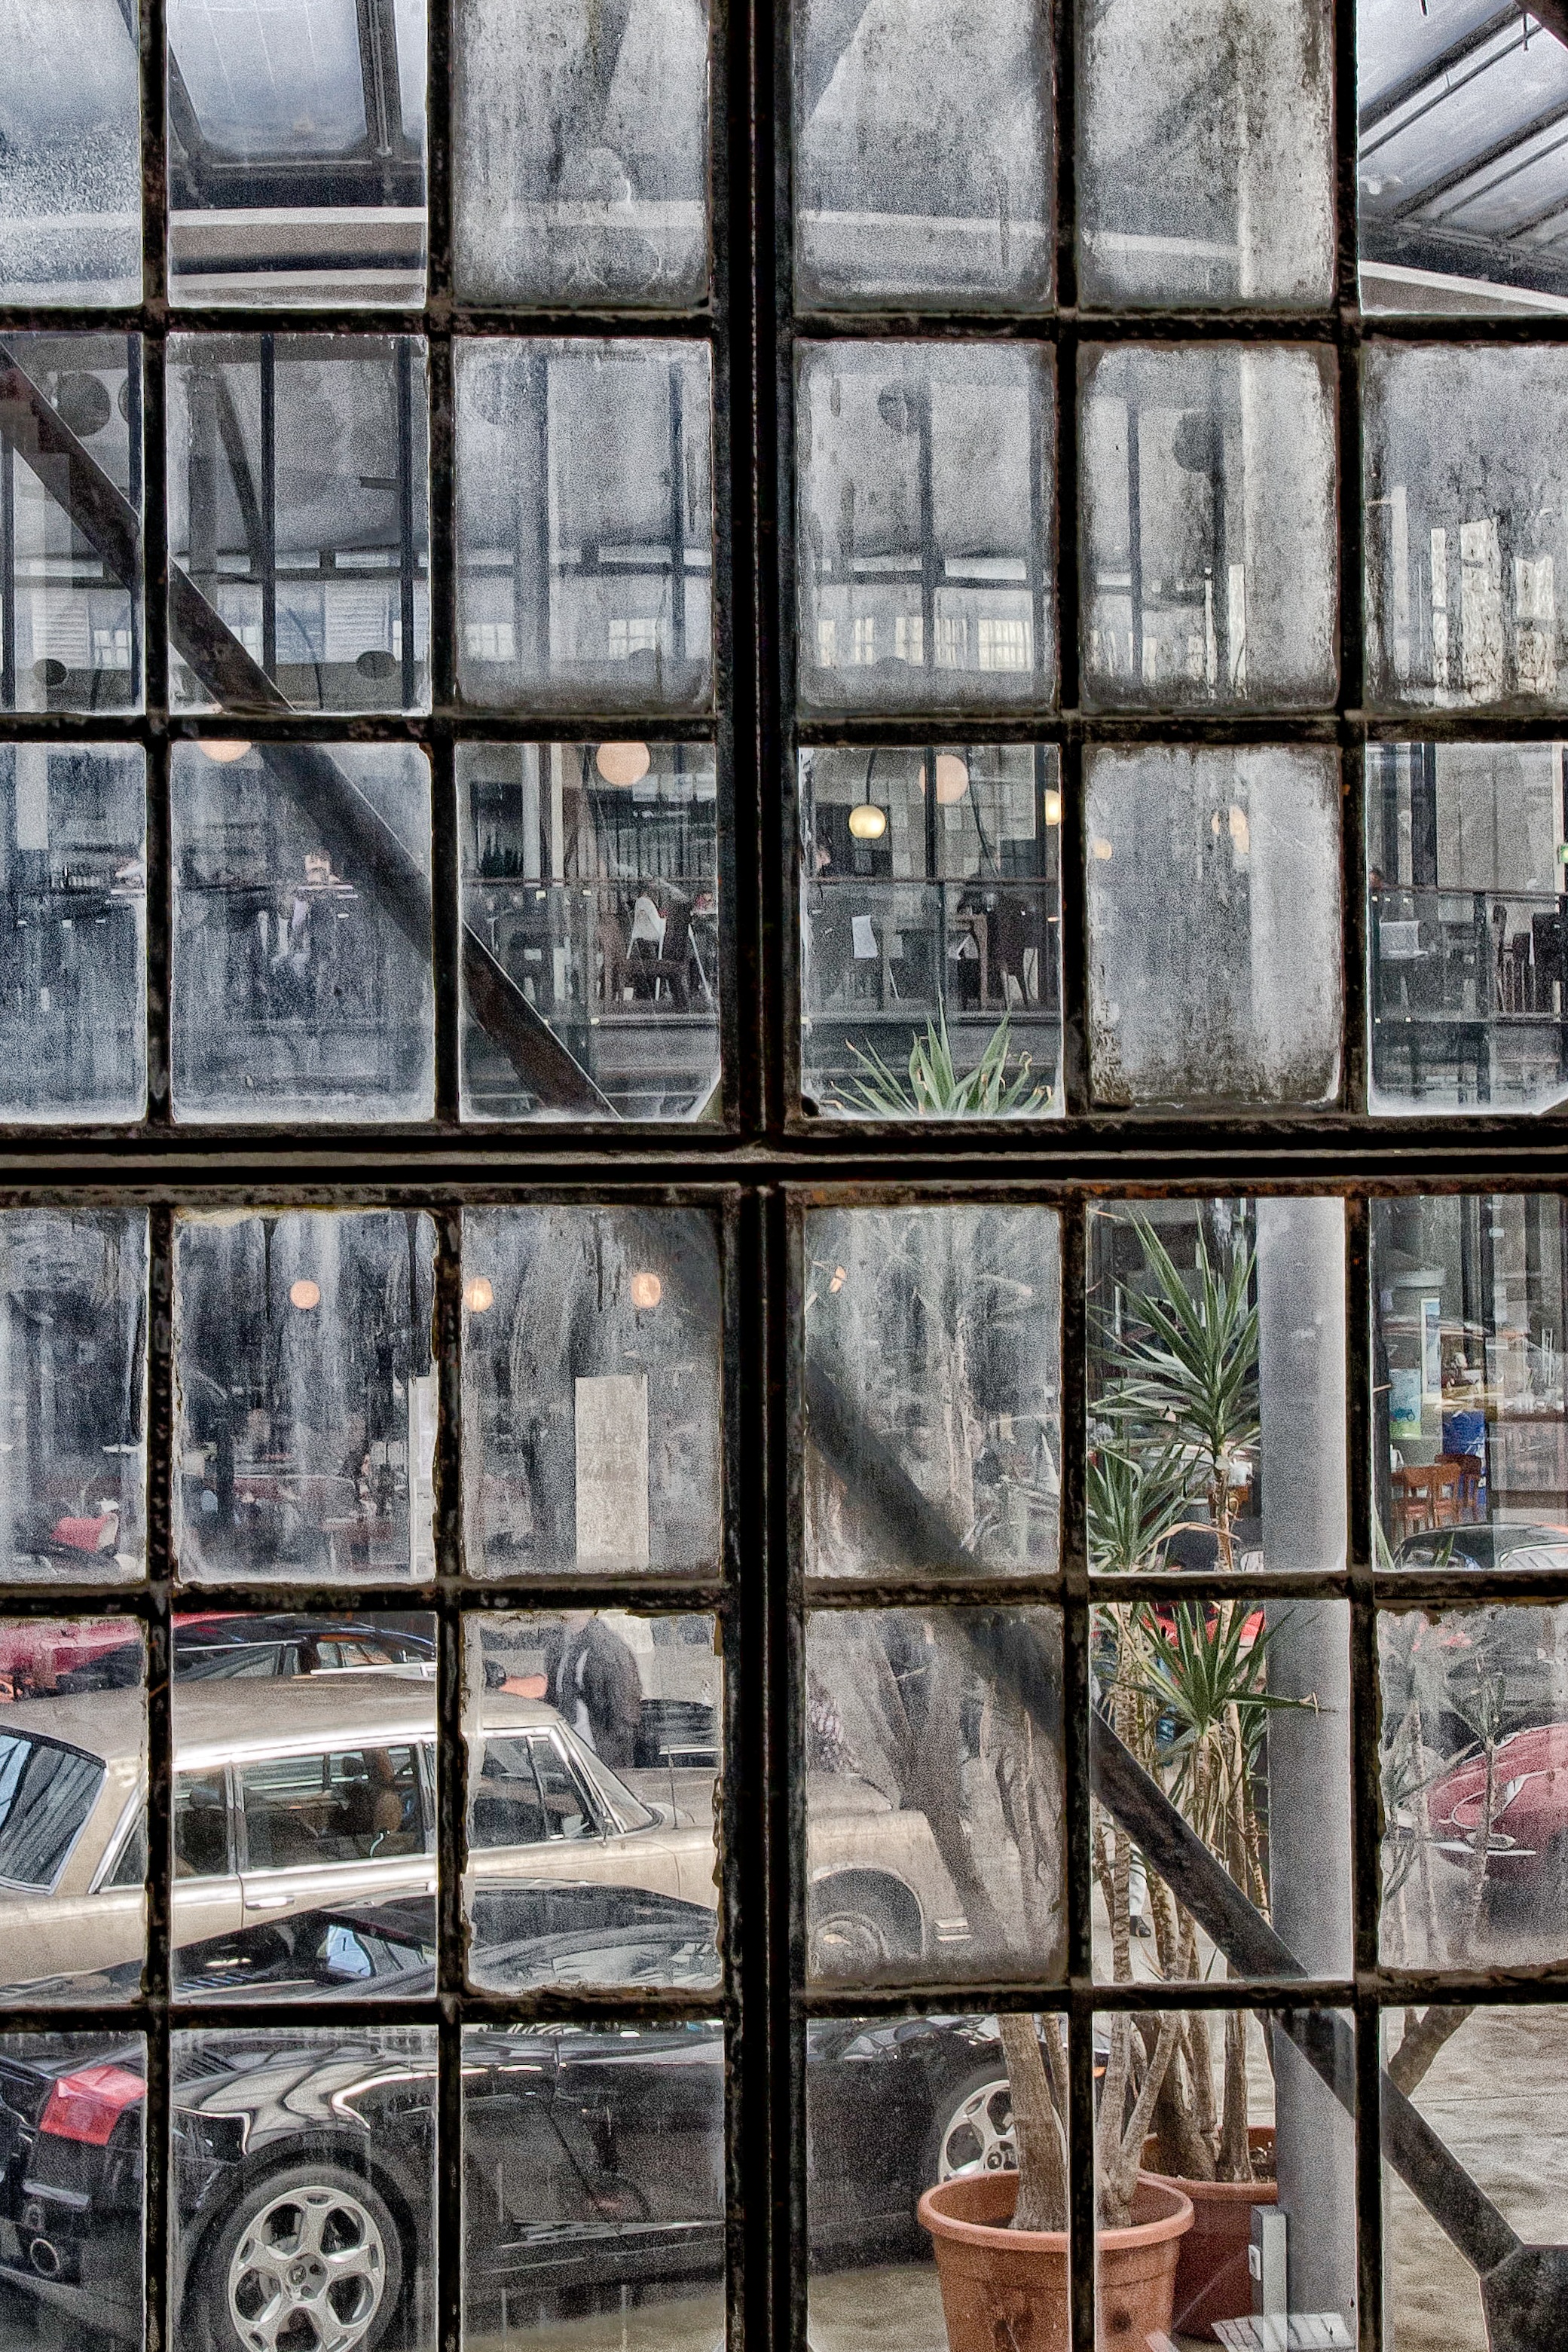
architecture, automobile, retro, window, glass, wall, facade, interior design, art, design, symmetry, oldtimer, autos, classic, rally, historically, vehicles, companions, old cars, passengers cars, car museum, urban area, meilenwerk, vintage car exhibition